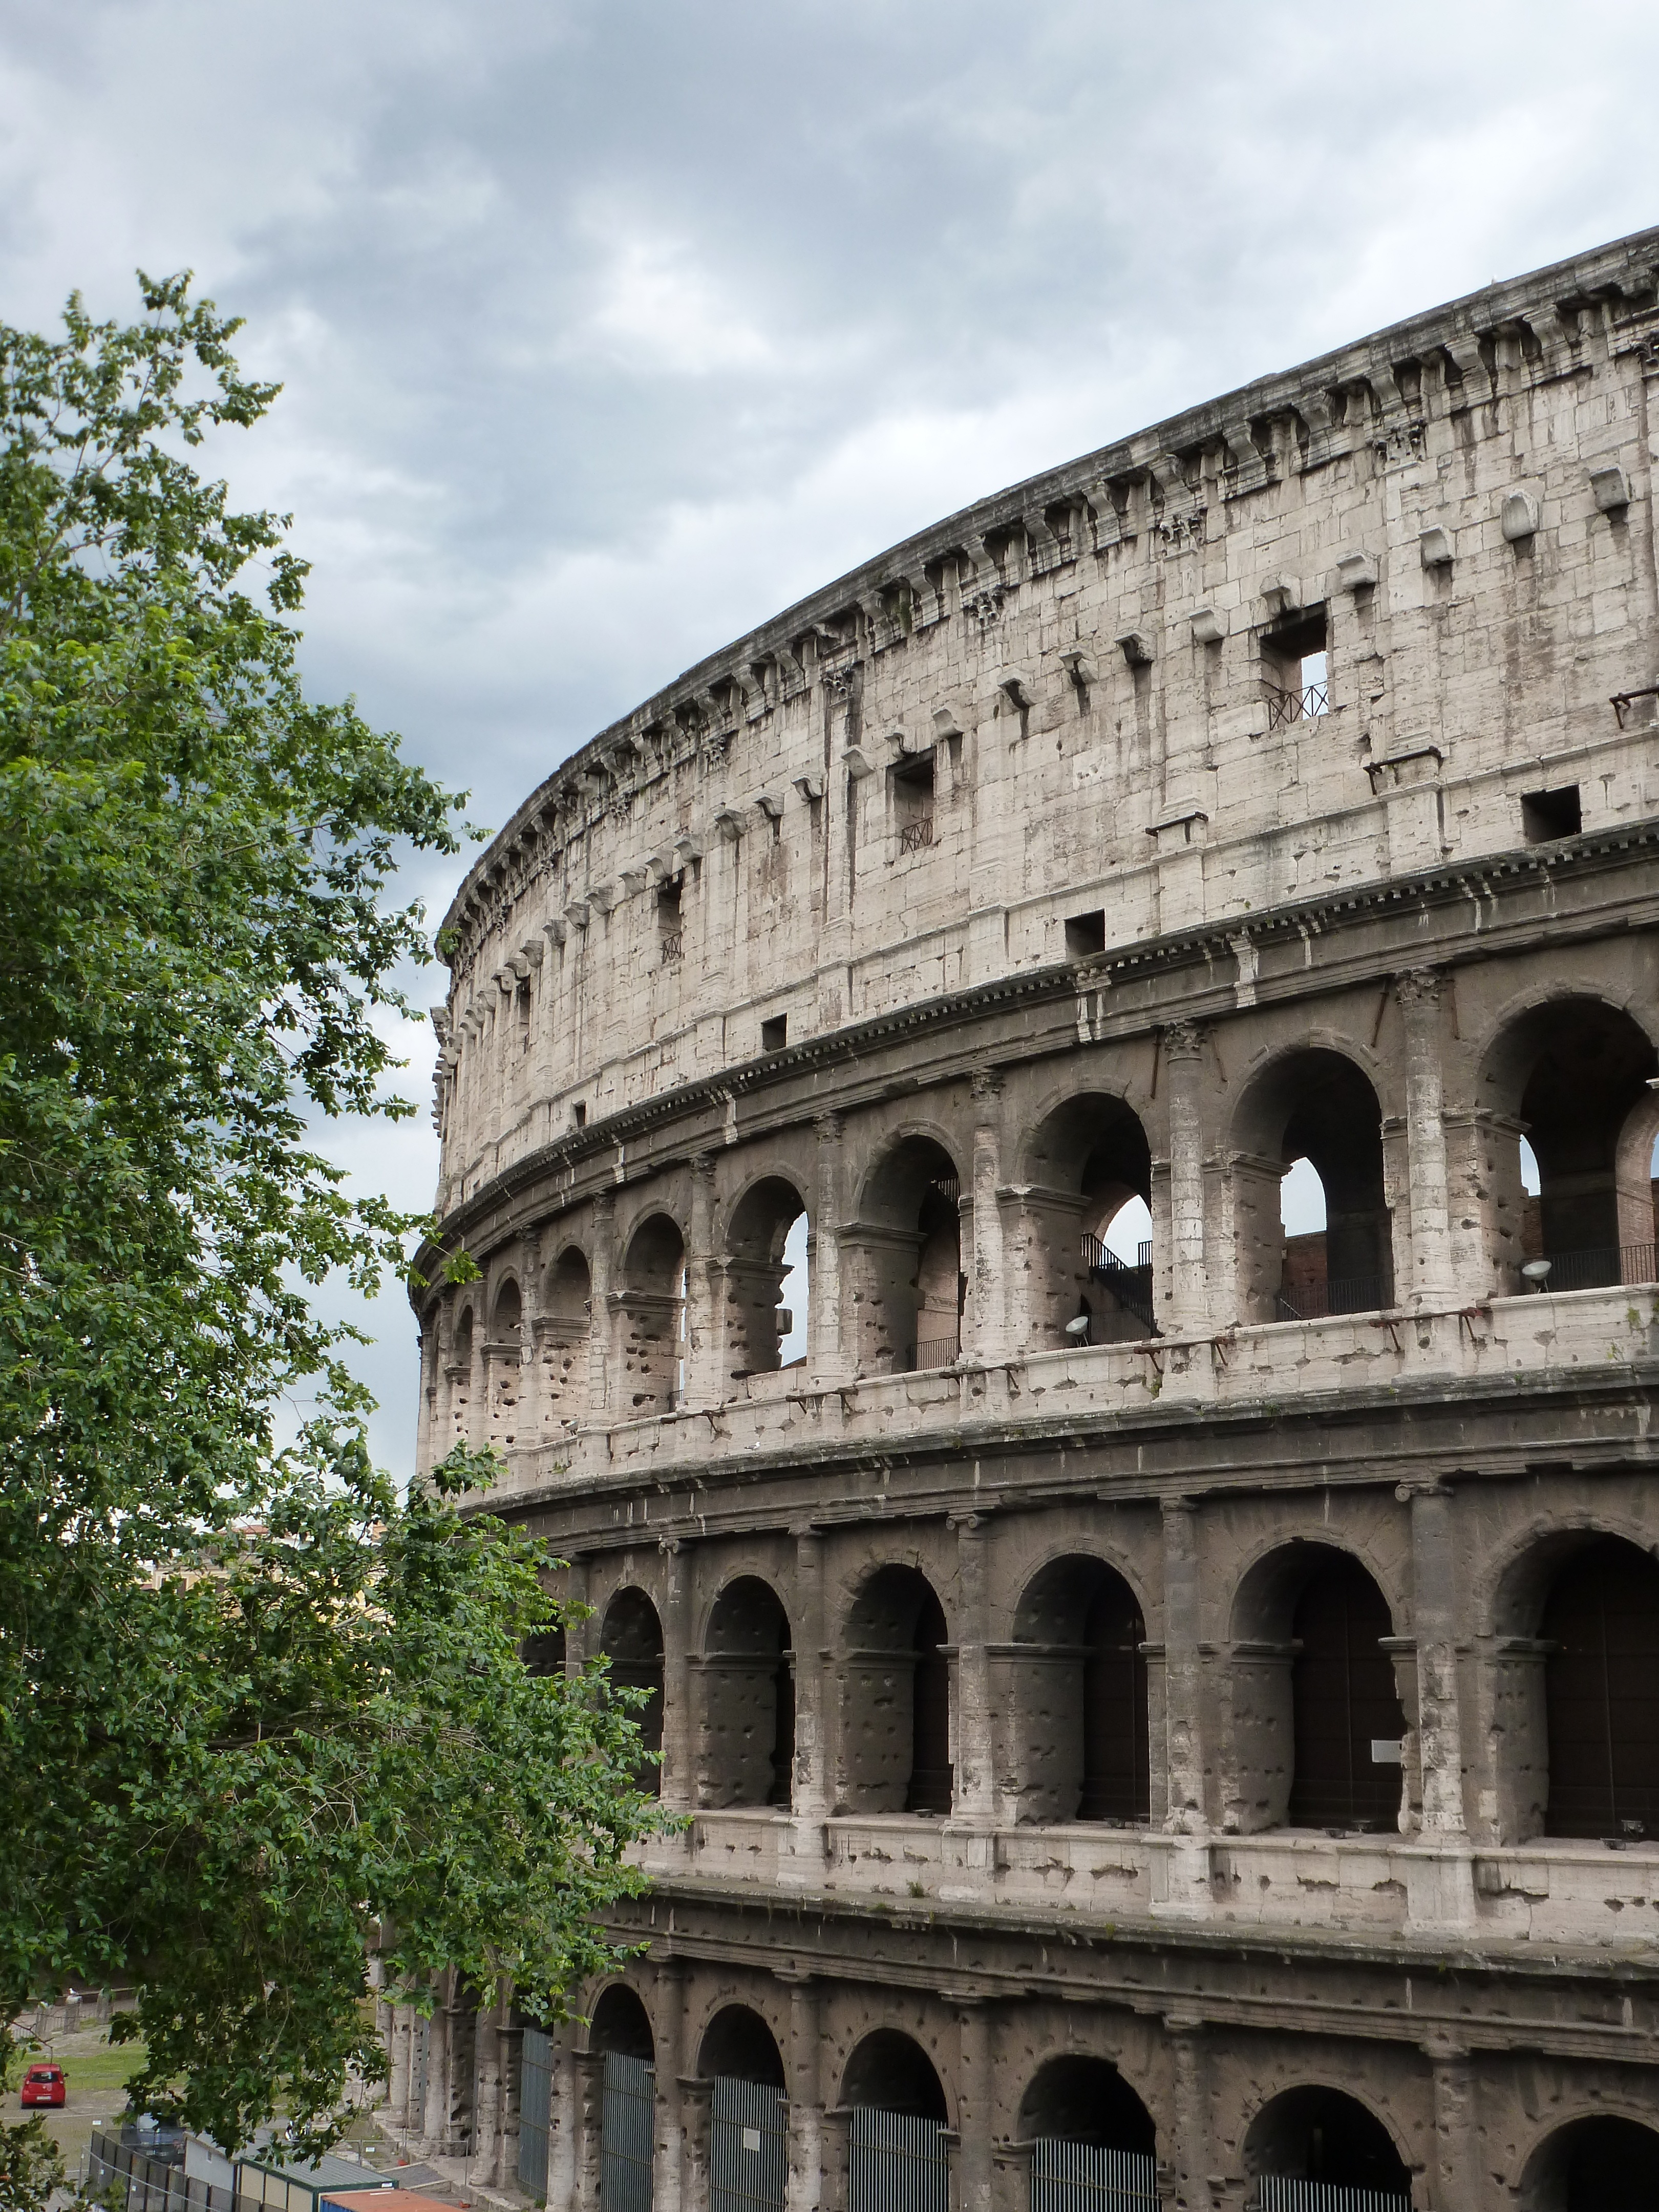
architecture, structure, palace, monument, arch, landmark, italy, colosseum, rome, amphitheatre, ancient rome, ancient history, human settlement, ancient roman architecture